Sebastianism

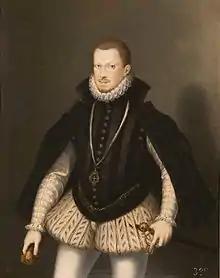
King Sebastian of Portugal

Sebastianism is a Portuguese messianic myth, based on the belief that King Sebastian of Portugal, who disappeared in the 1578 battle of Alcácer Quibir, would reappear and return to Portugal at some critical point in the future. The belief gained momentum after an interpretation by priest António Vieira of the second chapter of the Book of Daniel (Daniel 2) and the Book of Revelation. In Brazil the most important manifestation of Sebastianism took place in the context of the proclamation of the Republic, when movements defending a return to the monarchy emerged. It is categorised as an example of the king asleep in mountain folk motif, typified by people awaiting a hero. The Portuguese author Fernando Pessoa wrote about such a hero in his epic "Mensagem" ("The Message").